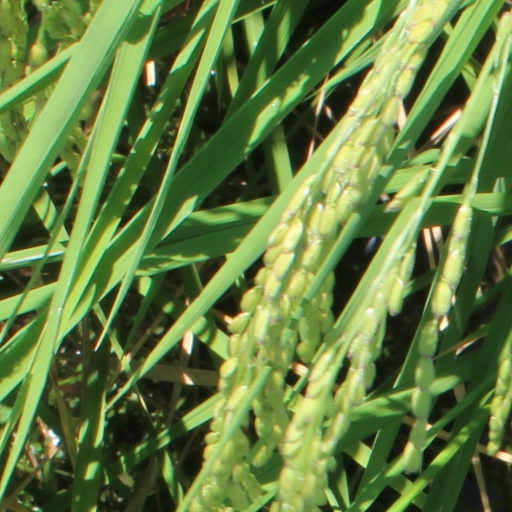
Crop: rice